James Pond (Medal of Honor)

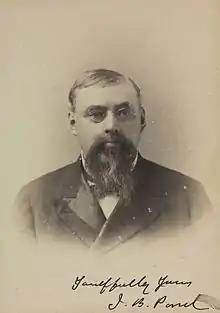

James Burton Pond (June 11, 1838 – June 21, 1903) was an abolitionist and an officer in the Union Army during the American Civil War. For his actions during the Battle of Baxter Springs, he received the Medal of Honor. Returning to civilian life, he became a successful lecture manager whose clients included Mark Twain, Winston Churchill, and Henry Morton Stanley.